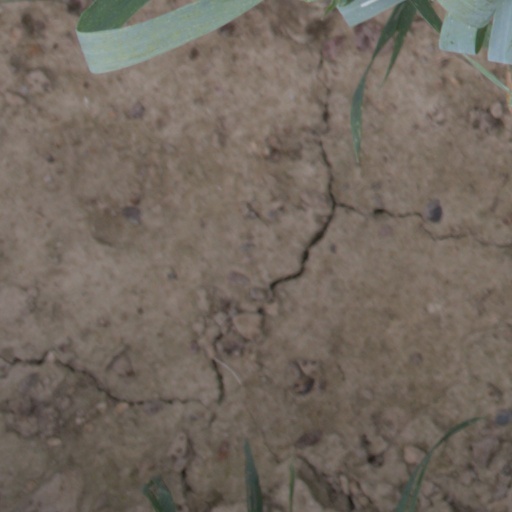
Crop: wheat